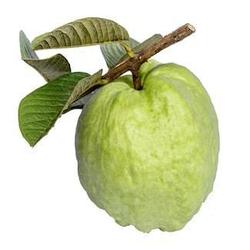
Label: Guava